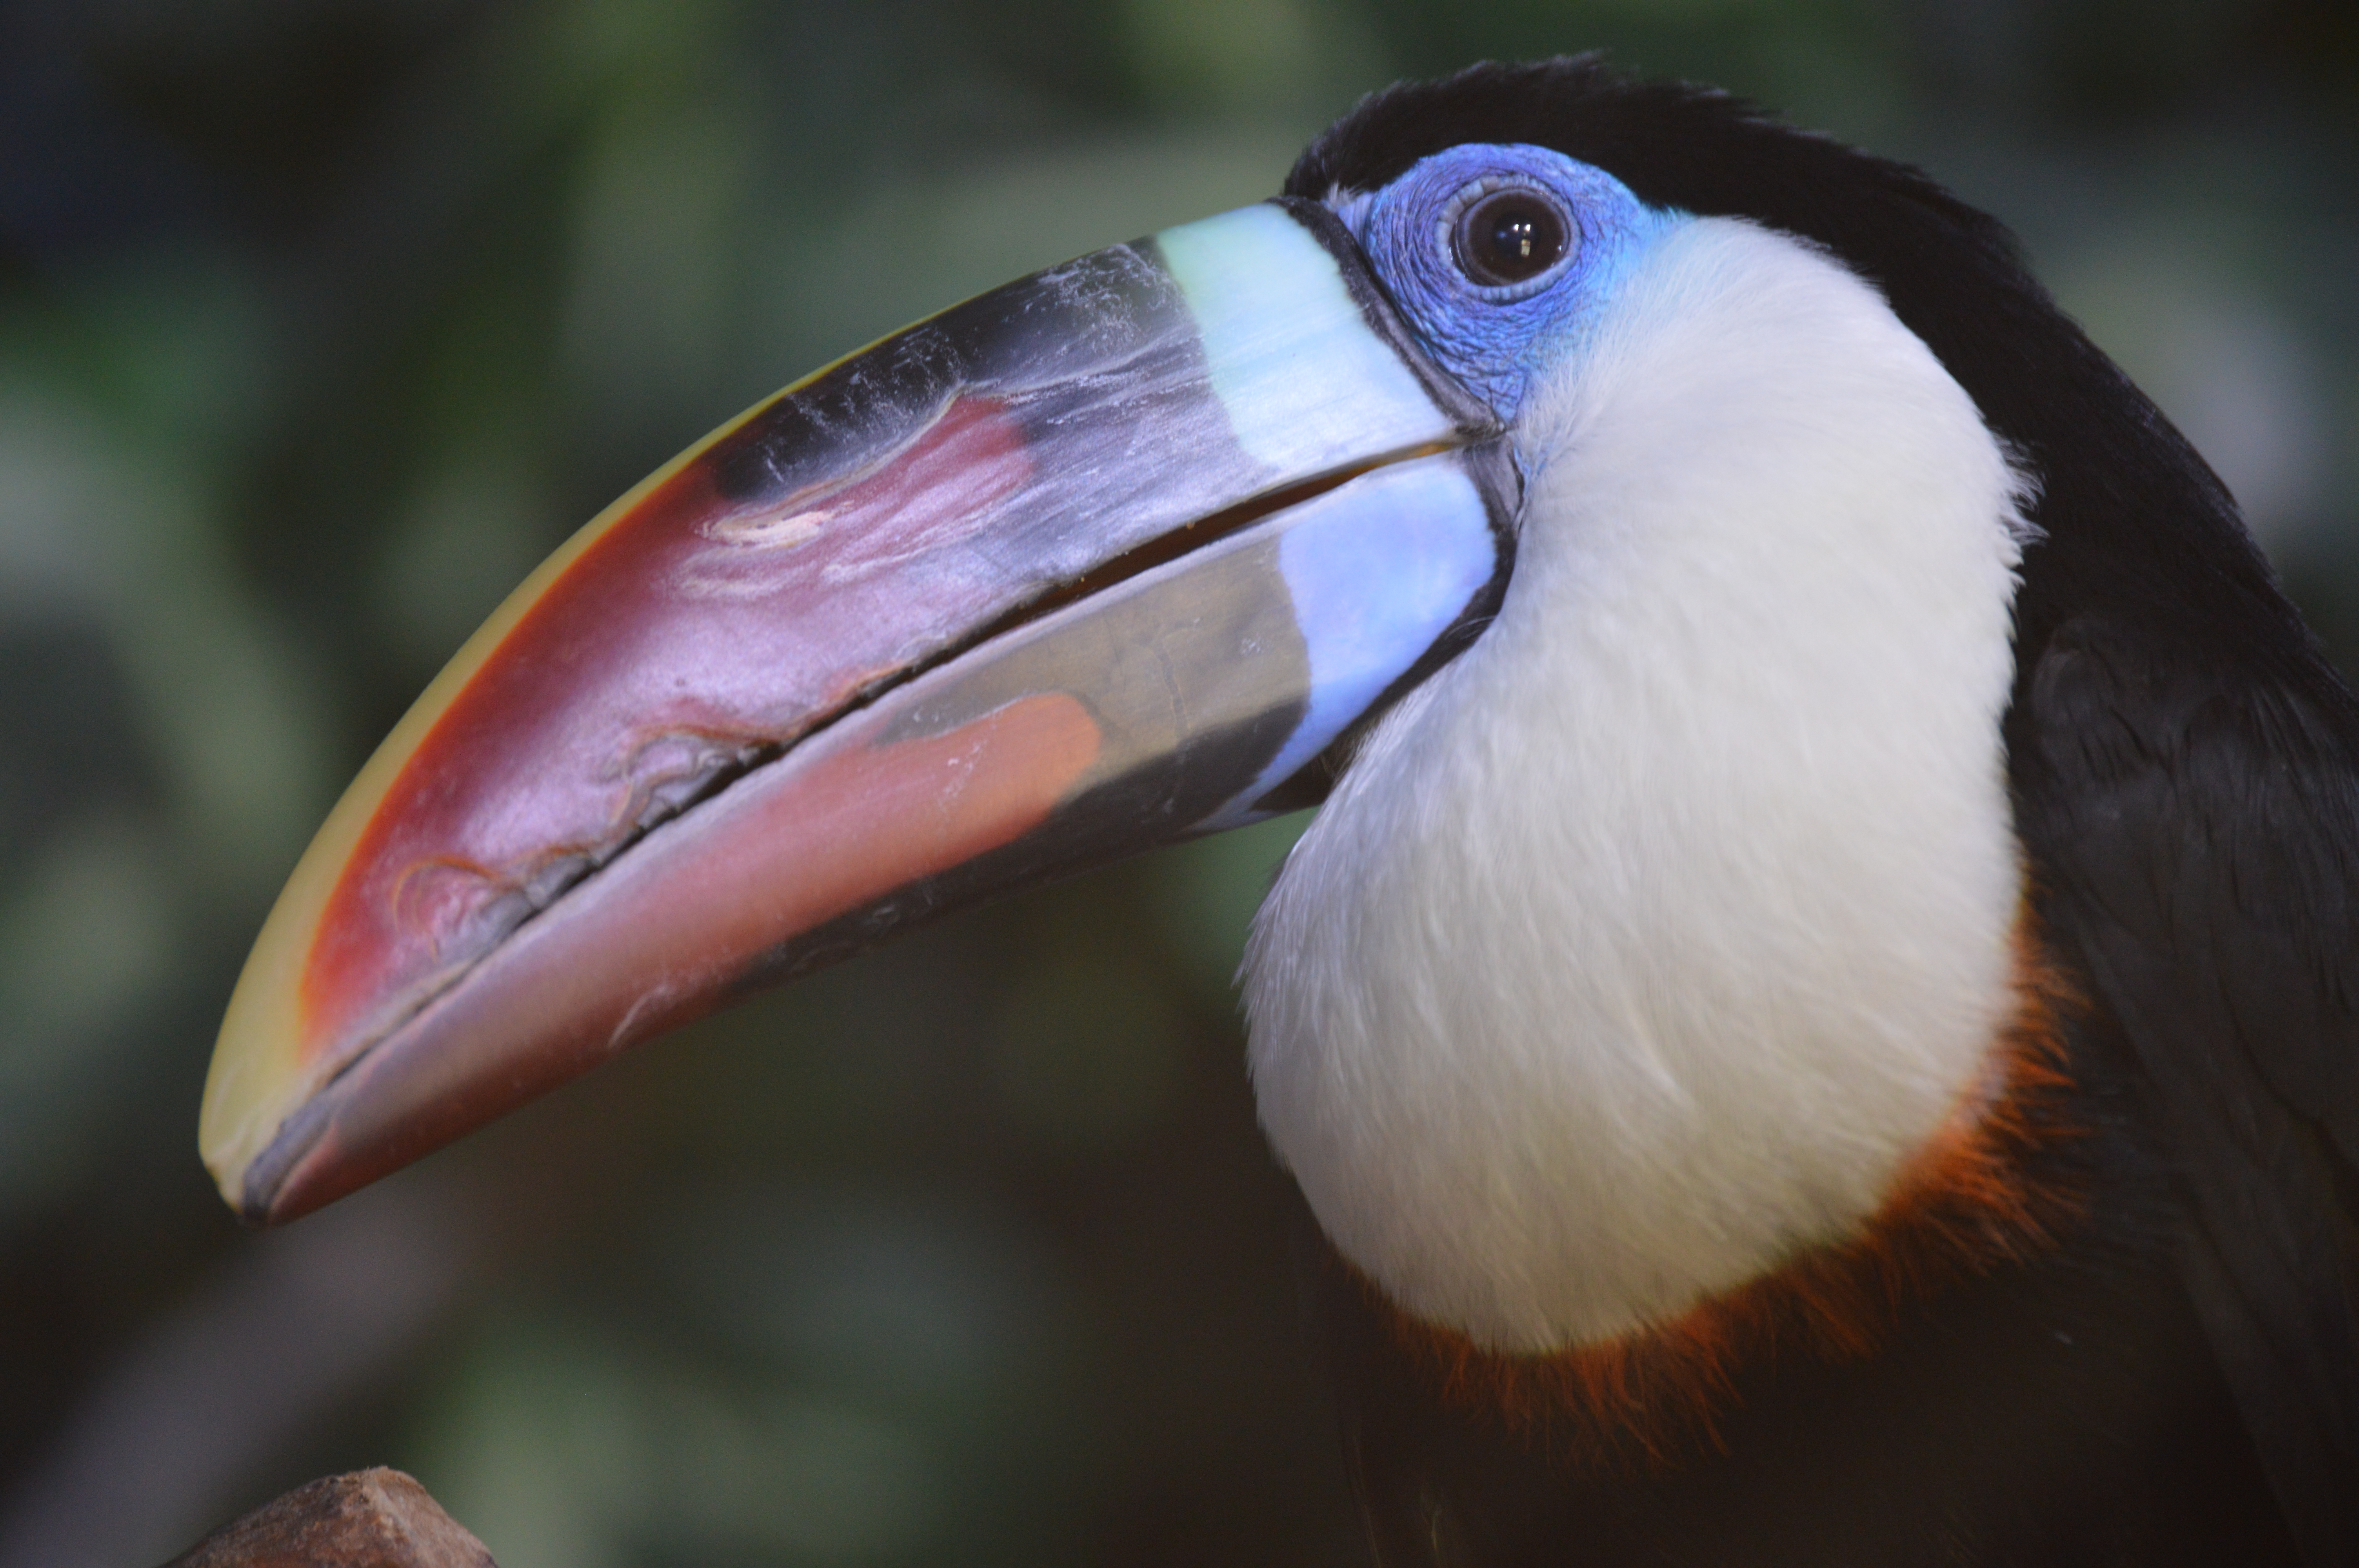
toucan, zoo, bird, beak, fauna, hornbill, close up, organism, feather, coraciiformes